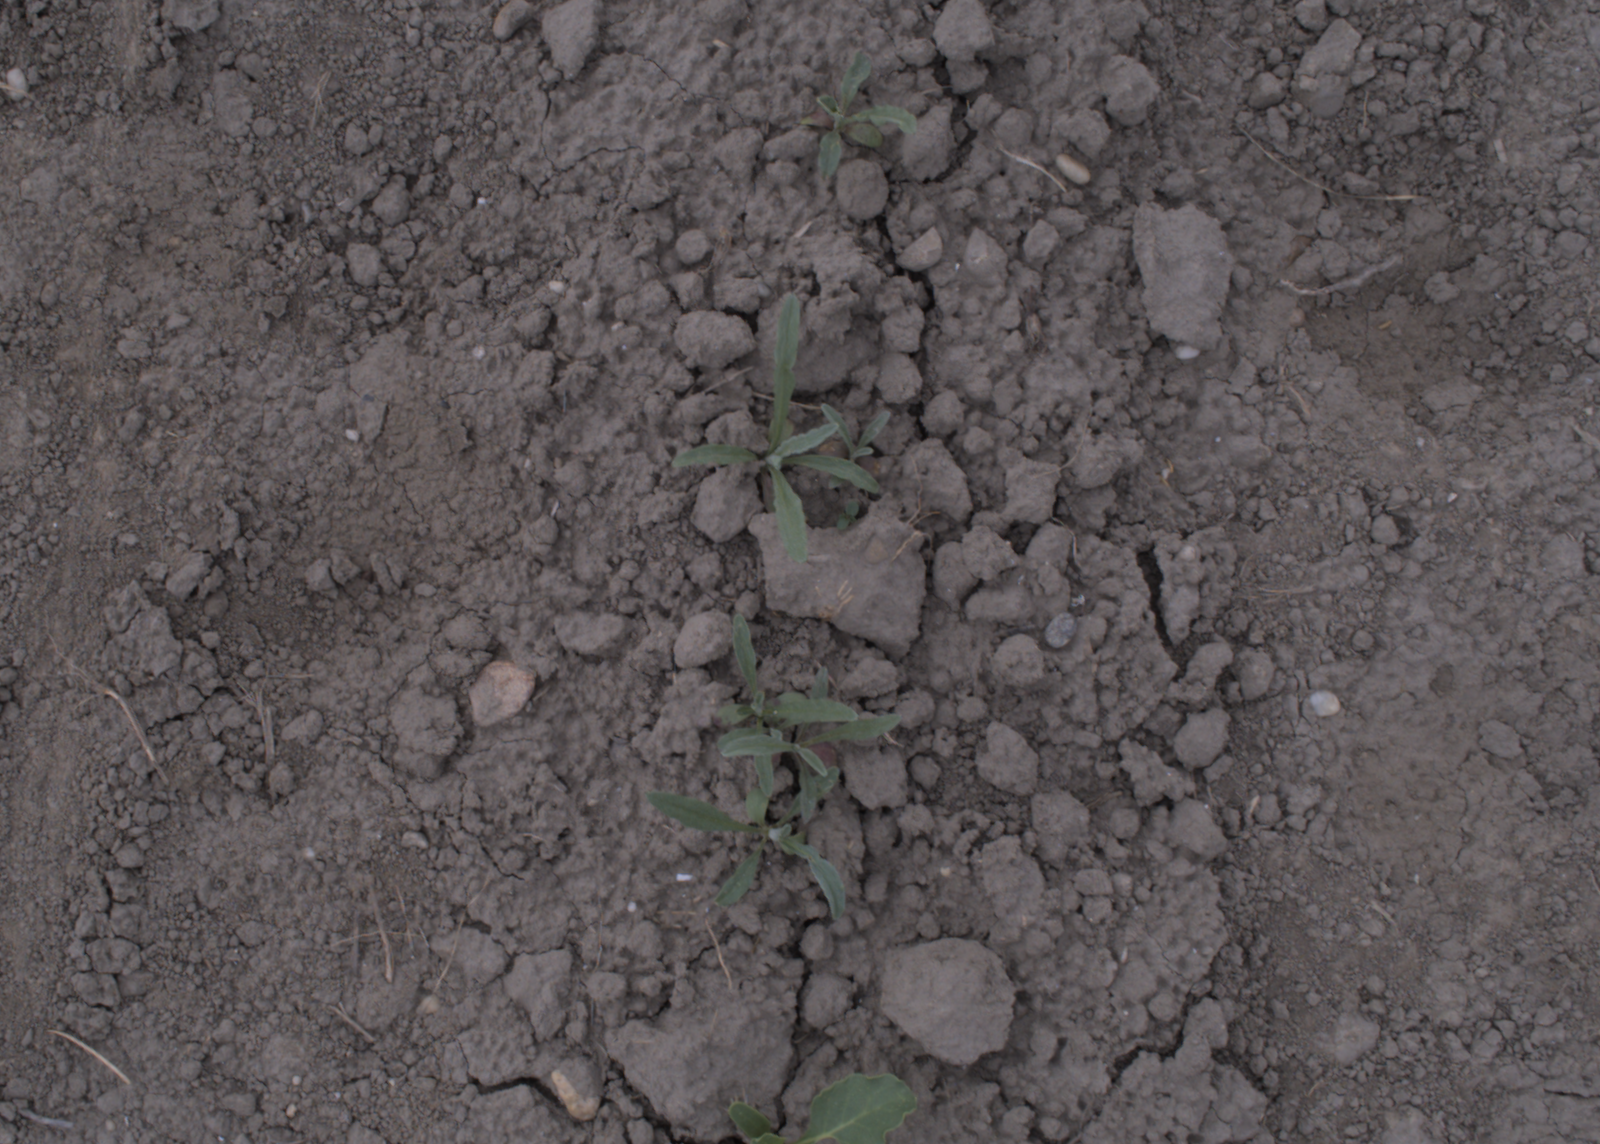
Capture date: 17.08.2020 12:08:54
Weather: cloudy
Wind: light
Seeding date: 21.07.2020
Plant canopy height (mm): 910